Luther Allison

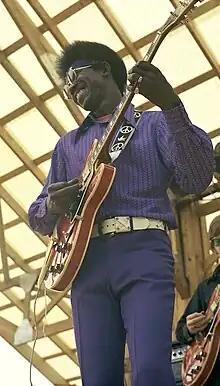
Luther Allison at the 1970 Ann Arbor Blues Festival.

Allison's big break came in 1957, when Howlin' Wolf invited him to the stage. The same year he worked briefly with Jimmy Dawkins, playing in local clubs. Freddie King took Allison under his wing, and after King got a record deal, Allison took over his gig in the house band of a club on Chicago's West Side. He worked the club circuit in the late 1950s and early 1960s. During this period, Allison moved to California for a year where he worked with Shakey Jake Harris and Sunnyland Slim. He recorded his first single in 1965. He signed a recording contract with Delmark Records in 1967 and released his debut album, "Love Me Mama", the following year. He performed a well-received set at the 1969 Ann Arbor Blues Festival and as a result was asked to perform there in each of the next three years. He toured nationwide. In 1972, he signed with Motown Records, becoming one of the label's very few blues artists. In the mid-1970s he toured Europe. He moved to France in 1977.